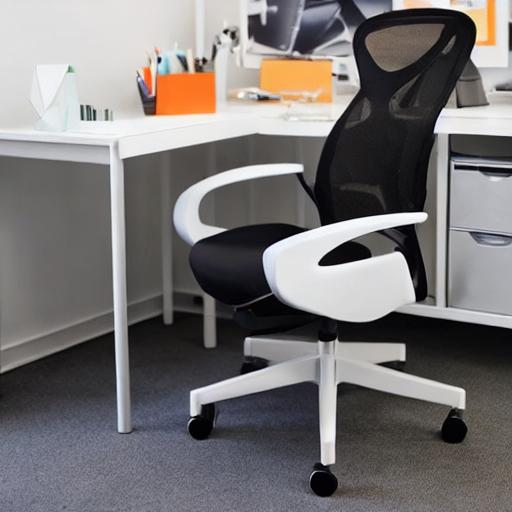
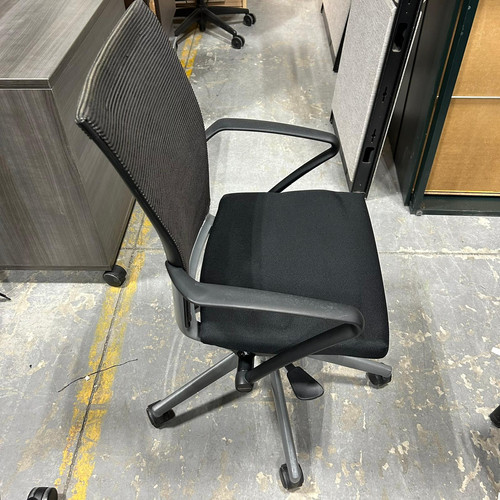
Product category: items_chair
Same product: no